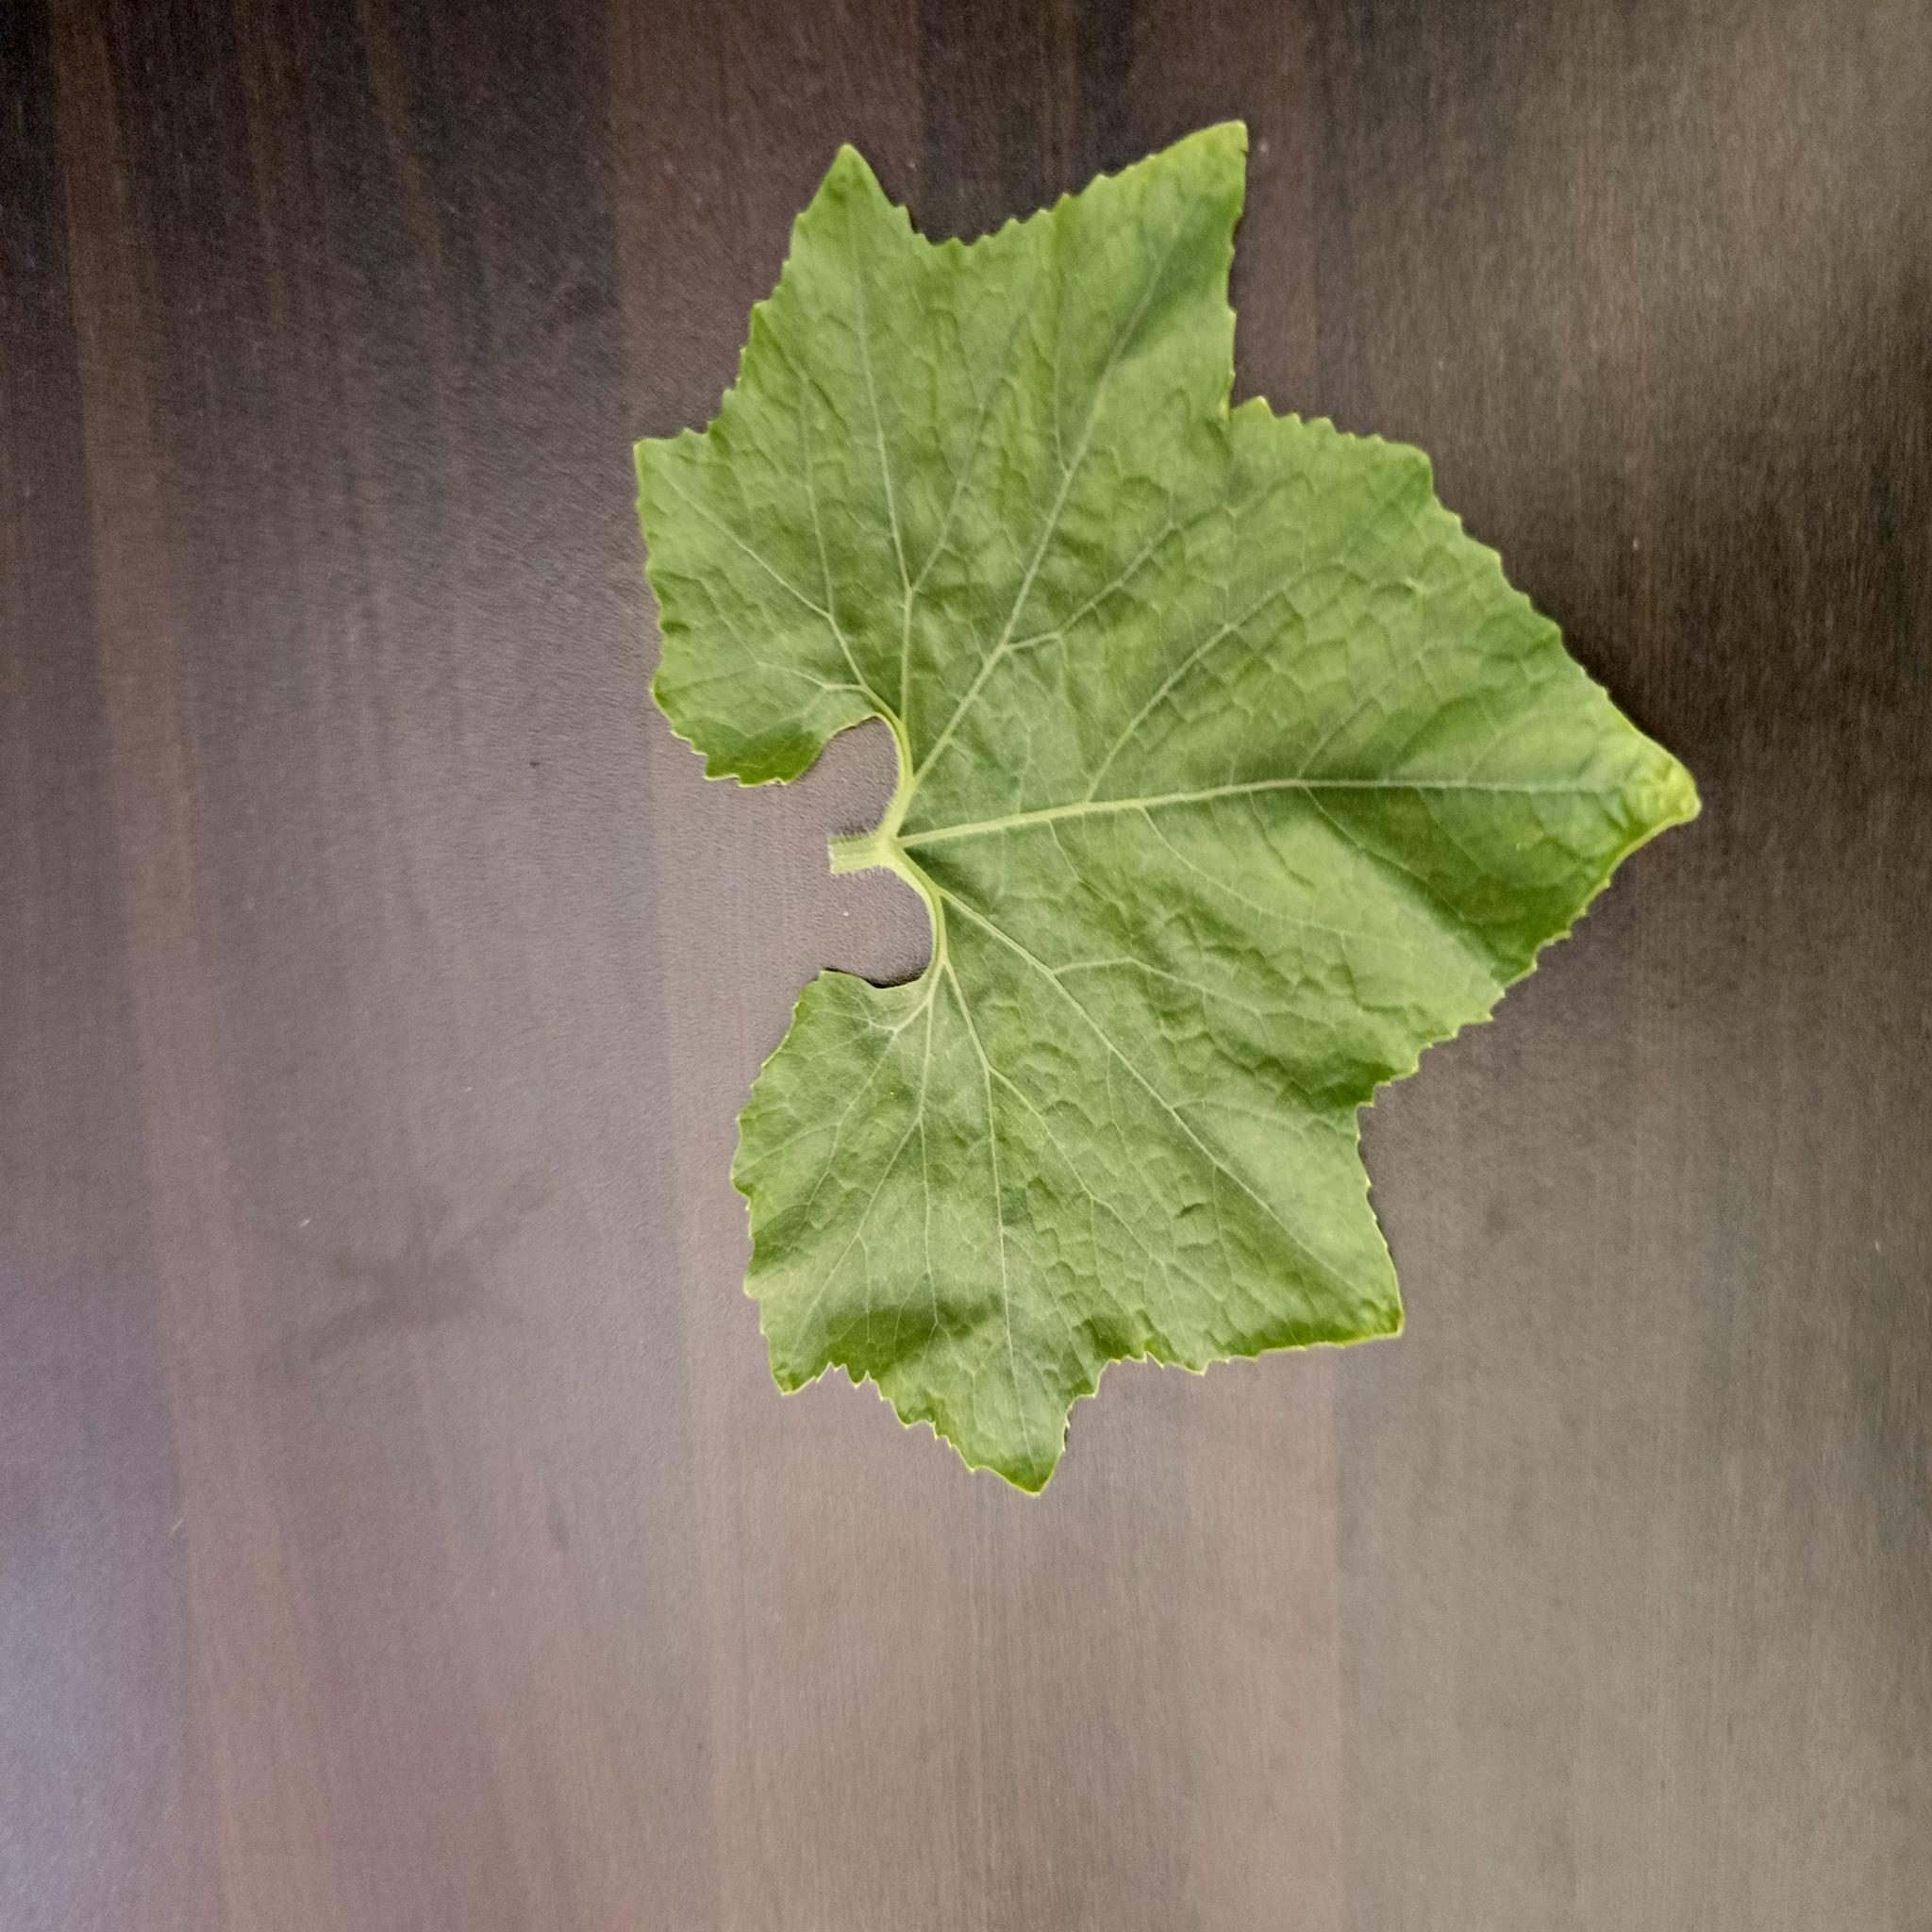
Label: Healthy